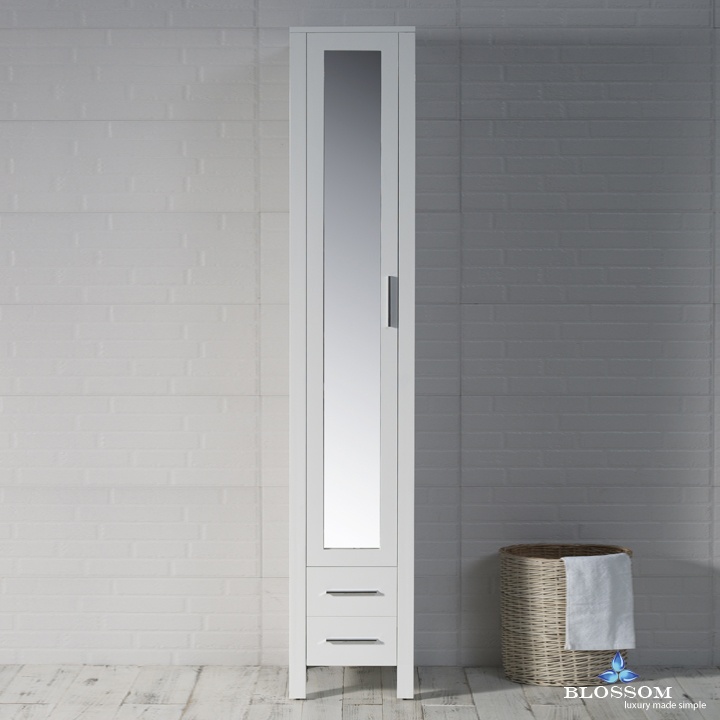
Sydney 15" Linen Cabinet
Brand: Blossom
The sleek design of our Sydney vanities are constructed with All Wood with ceramic top-mount, bringing a crisp contemporary look for your bathroom. Each door and drawer is crafted with Soft Closure designs, aimed towards fulfilling the serenity of your living space. The bottom drawers of this series provide adequate storage space for daily bathroom necessities. Completing this set, is a matching framed wall mirror which features the same beautifully rich colors of vanity?s colors; expressing the exquisiteness of the fine cabinetry which is available in a few different colors and sizes.
Category: Furniture > Cabinets & Storage > Vanities > Bathroom Vanities > Bathroom Cabinets